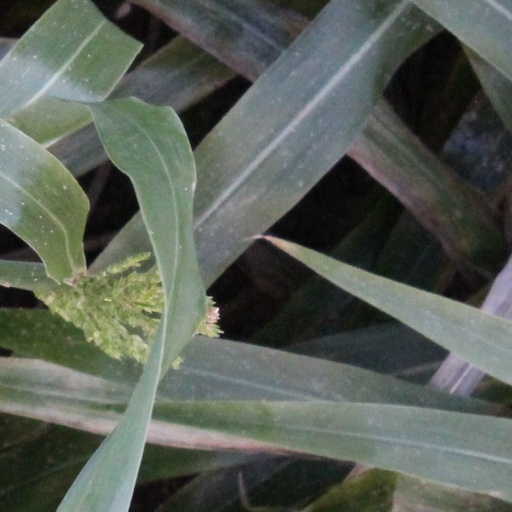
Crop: sorghum